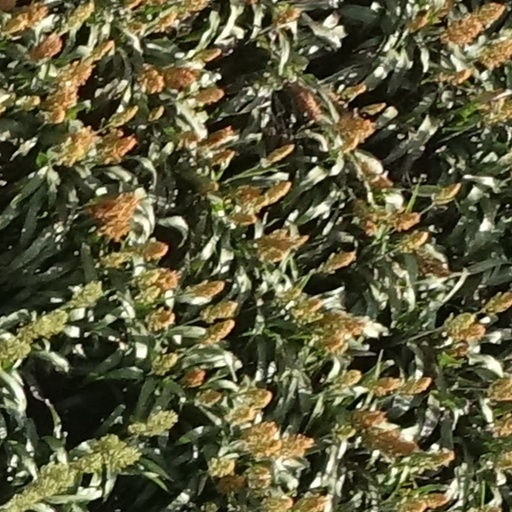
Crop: sorghum